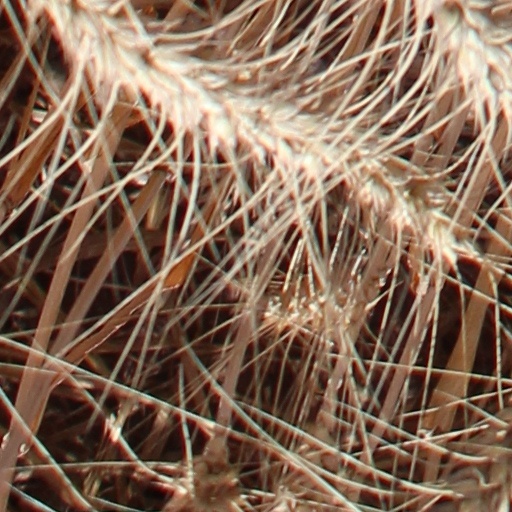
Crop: wheat